Nuoli-class gunboat

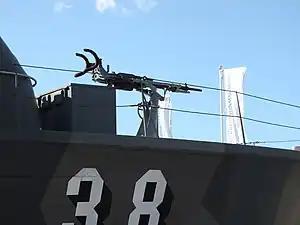
20 mm Madsen autocannon on Nuoli 8

As a service vessel these boats gave one a true feeling of being a sailor. Constructed of wood, they leaked "a bit" and so the atmosphere was rather moist. Living quarters were limited - even those of the commanding officer. There was no privacy at all - on a Nuoli everyone was a true member of the crew.